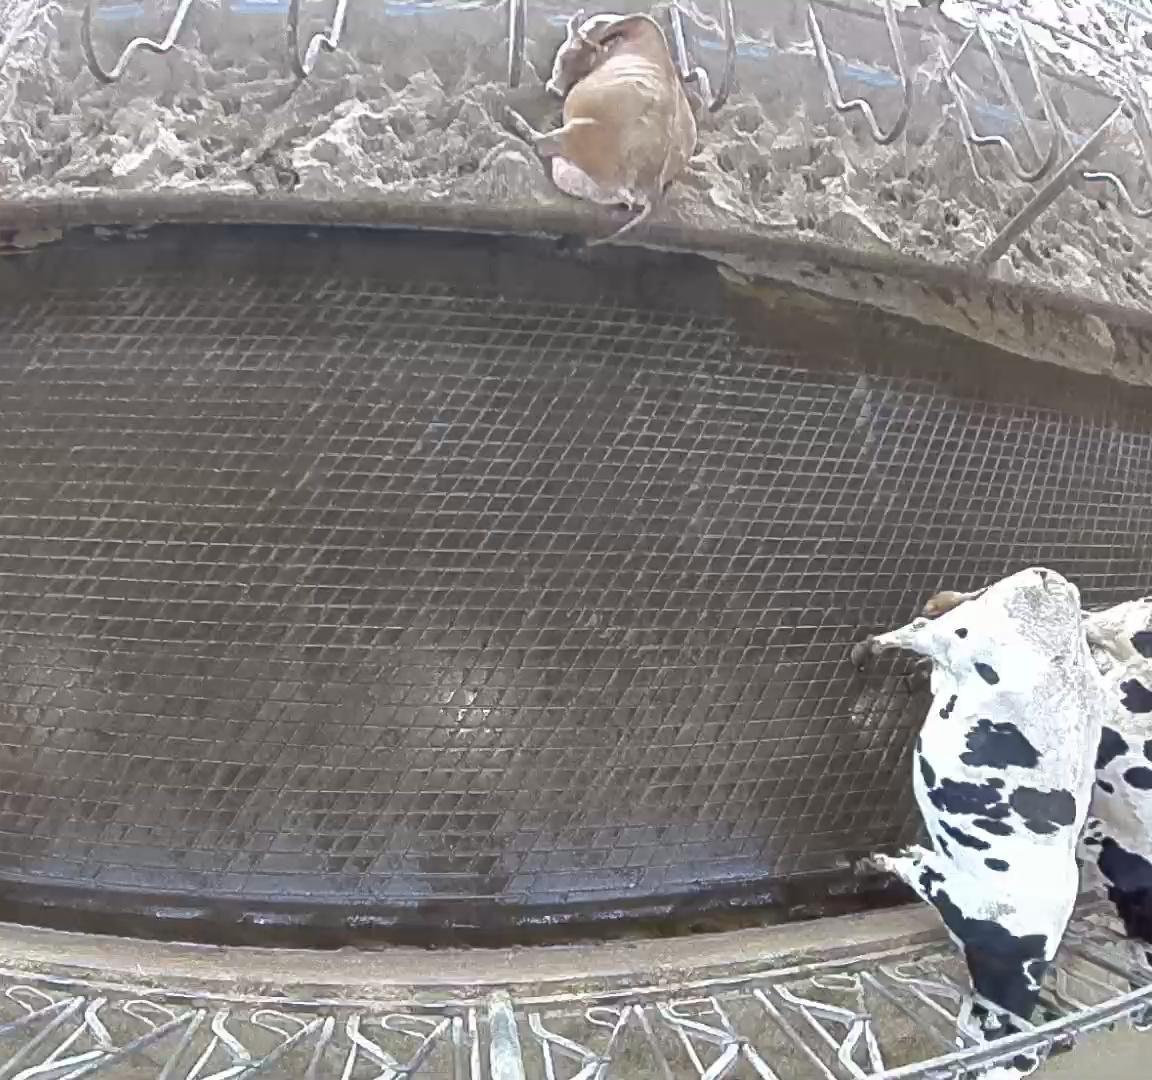
Number of cows: 3